Ogawa Jihei VII

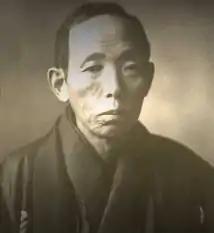
Ogawa Jihei VII

, also known under his titular name as the seventh Ueji (植治), was a Japanese garden architect of the Meiji era and Taishō era of modern Japan.